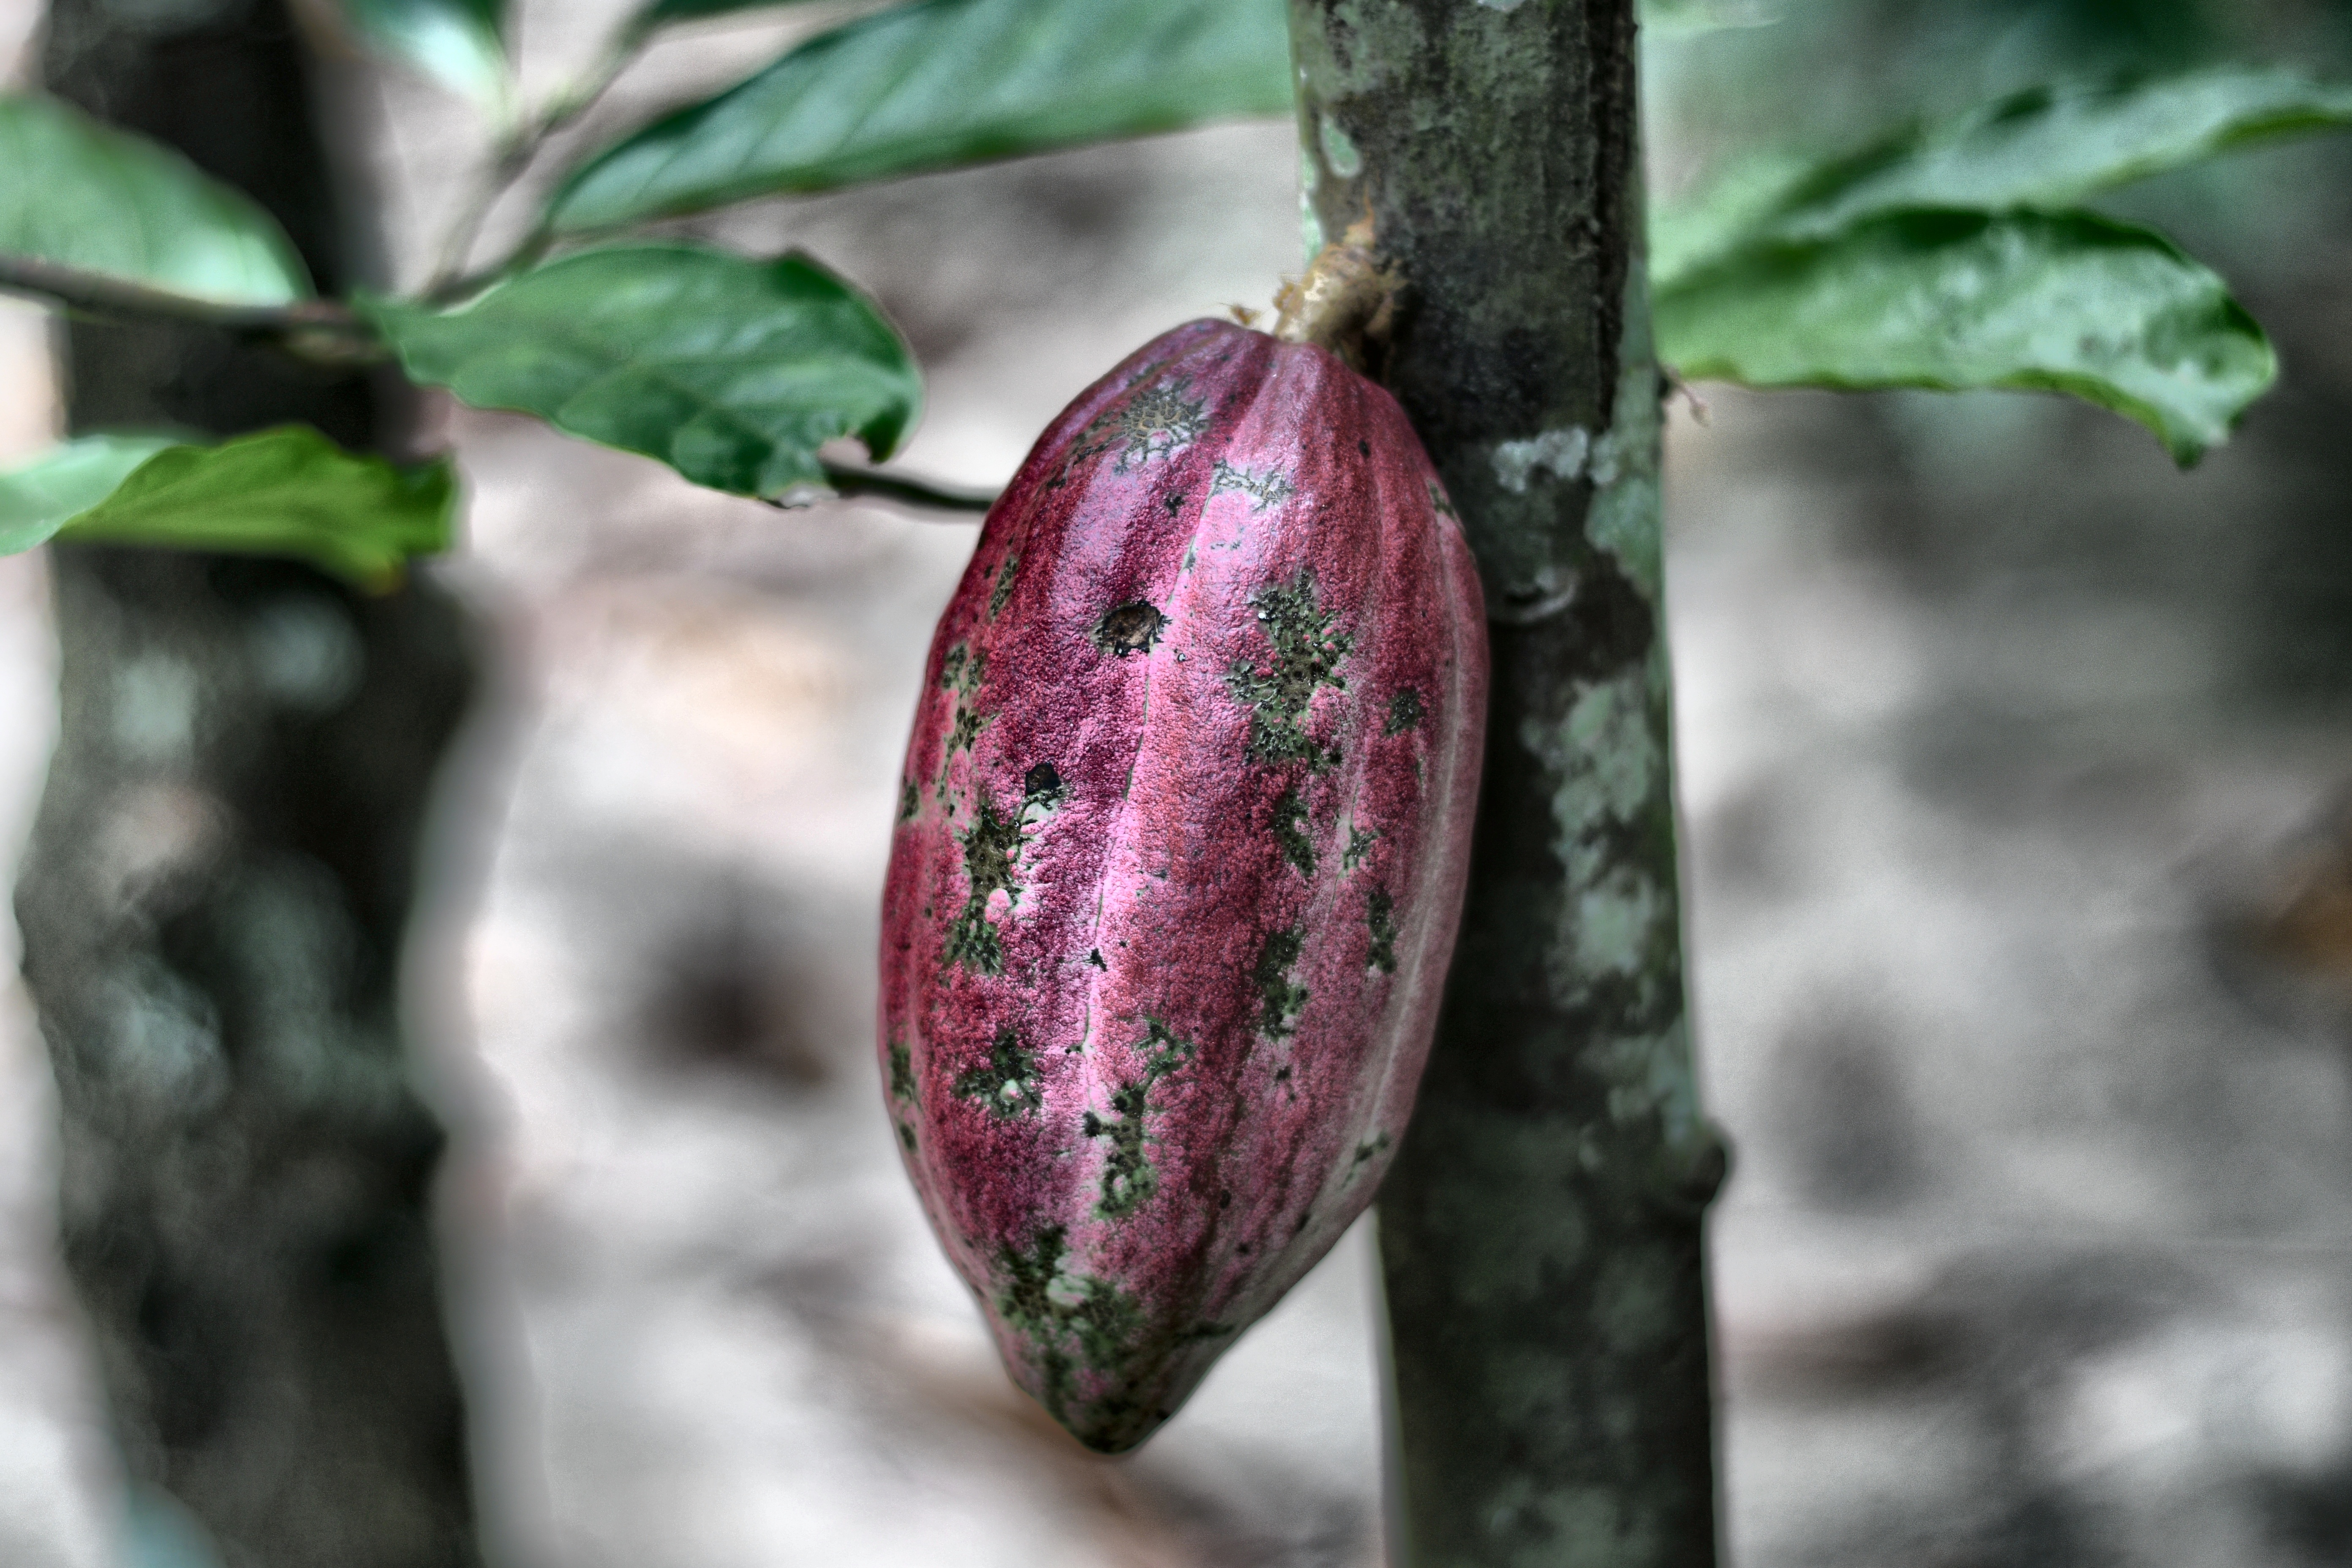
Maturity: unmature
Variety: Guiana